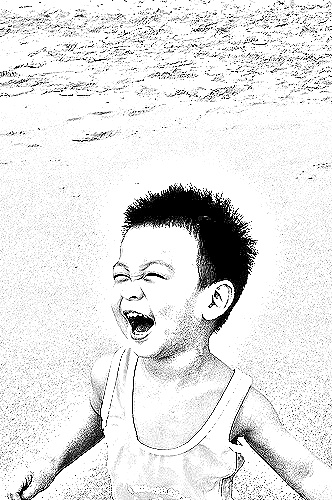
Portrait style: Sketch Portrait